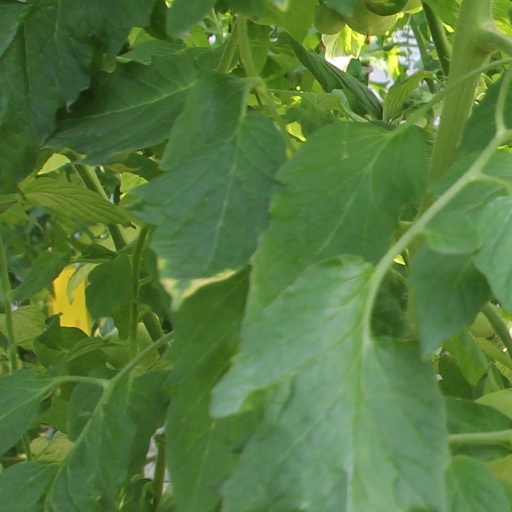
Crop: tomato